48 Wall Street

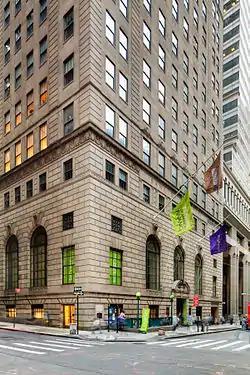

The facade is arranged so that the lowest stories are clad with granite and the upper stories are faced with limestone. A large-scale program of ornamentation was used on the facade, inspired by formal Georgian models. Due to the narrow street grid of the Financial District, the surrounding skyscrapers obstruct the view of the building from many angles; as a result, most of the ornamentation is at the base, where the banking room is. All ornamentation and windows are on the western and southern elevations. The eastern and northern elevations are completely windowless with stucco walls.